Low German house

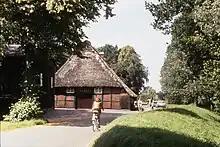
A "Zweiständerhaus" in Bremen's Blockland

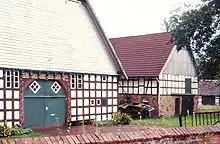
A "Vierständerhaus" near Melle (Osnabrück Land)

Originally the Low German house took its simplest and basic form, the "Zweiständerhaus" or two-post farmhouse. This had two rows of uprights on which the ceiling joists rested. The two rows of posts ran the length of the building and created the great central threshing floor or "Diele" characteristic of this type of farmhouse. On the outside of the rows of uprights, underneath the eaves, low side rooms or bays known as "Kübbungen" were often built with non load-bearing external walls. These "Kübbungen" acted as stables or stalls for the cattle and gave this type of house its alternative name of "Kübbungshaus". A classic feature of the "Zweiständerhaus" is that the loft is not supported by the outside walls but only by the two rows of uprights that form part of the hall sides or walls.